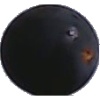
Label: Grape Blue 1